Retinomorphic sensor

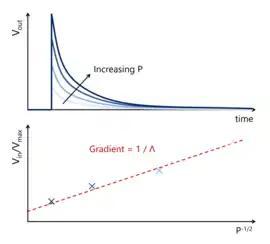
Top: Illustration of transient response (output voltage formula_1 as a function of formula_21) of retinomorphic sensor in response to a step change in light intensity from 0 to formula_29, for increasing values of formula_29. Bottom: Illustration of how one can extract the retinomorphic figure of merit, formula_62, from experimental retinomorphic sensor data. By plotting the ratio of formula_63 on the y-axis against formula_64 on the x-axis, then fitting with a straight line, the gradient will yield formula_65.

Since we are assuming the light turns on very quickly we can approximate formula_67. This leads to the following: